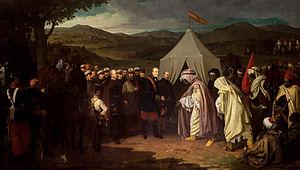
Habité dès la préhistoire par des populations berbères, le Maroc et son territoire ont connu des peuplements phéniciens, carthaginois, romains, vandales, byzantins et arabes. C'est en 788, lors de son exil qu'Idris Iᵉʳ, fuyant les persécutions du califat des Abbassides, a donné naissance à un État dans le Maghreb al-Aqsa. Depuis, le Maroc a toujours gardé, si ce n'est une indépendance absolue, du moins une très forte autonomie.
Le traité de Wad-Ras, signé à Tétouan le 26 avril 1860, mit fin à la Guerre du Maroc qui opposa l'Espagne et le Maroc de 1859 à 1860. La défaite des troupes chérifiennes obligea le sultan Mohammed IV à demander la fin des hostilités et à signer un traité de paix désavantageux.
La guerre du Maroc, aussi appelé Deuxième Guerre du Maroc ou guerre de Tétouan, est la guerre coloniale menée par l’Espagne contre le Maroc entre 1859 et 1860.